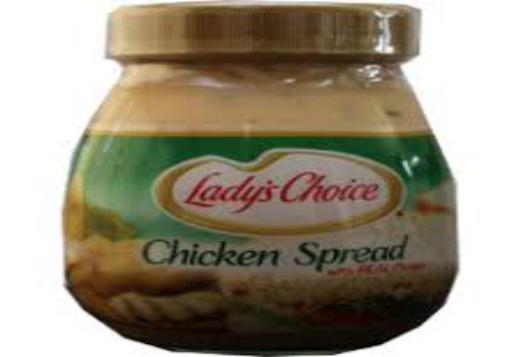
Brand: Lady's Choice
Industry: Food